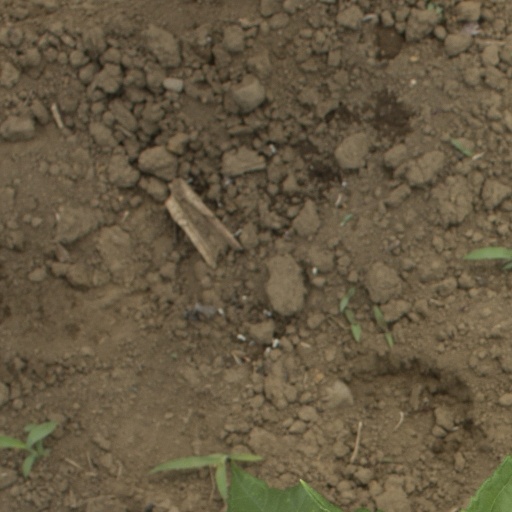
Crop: Jerusalem artichoke